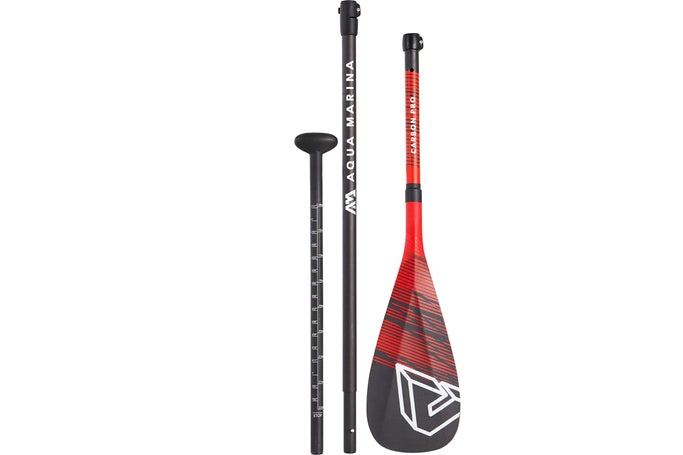
Aqua Marina Carbon Pro Fiberglass SUP Paddle (3-Section)
SPECIFICATIONS: UPC: 6954521630151 SHAFT: 1.25 mm Thick 70% Carbon + 30% Fiberglass. Diameter: 1.13" (28.7 mm) BLADE: 100% Carbon. L x W: 15.7" x 7.5" LENGTH(Adjustable): 70.9"-86.6" (180-220 cm), 3-Section HANDLE: Carbon T-bar Handle WEIGHT: 750 g (26.5 oz)
Brand: Aqua Marina
Category: Sporting Goods > Outdoor Recreation > Boating & Water Sports > Boating & Rafting > Paddles & Oars